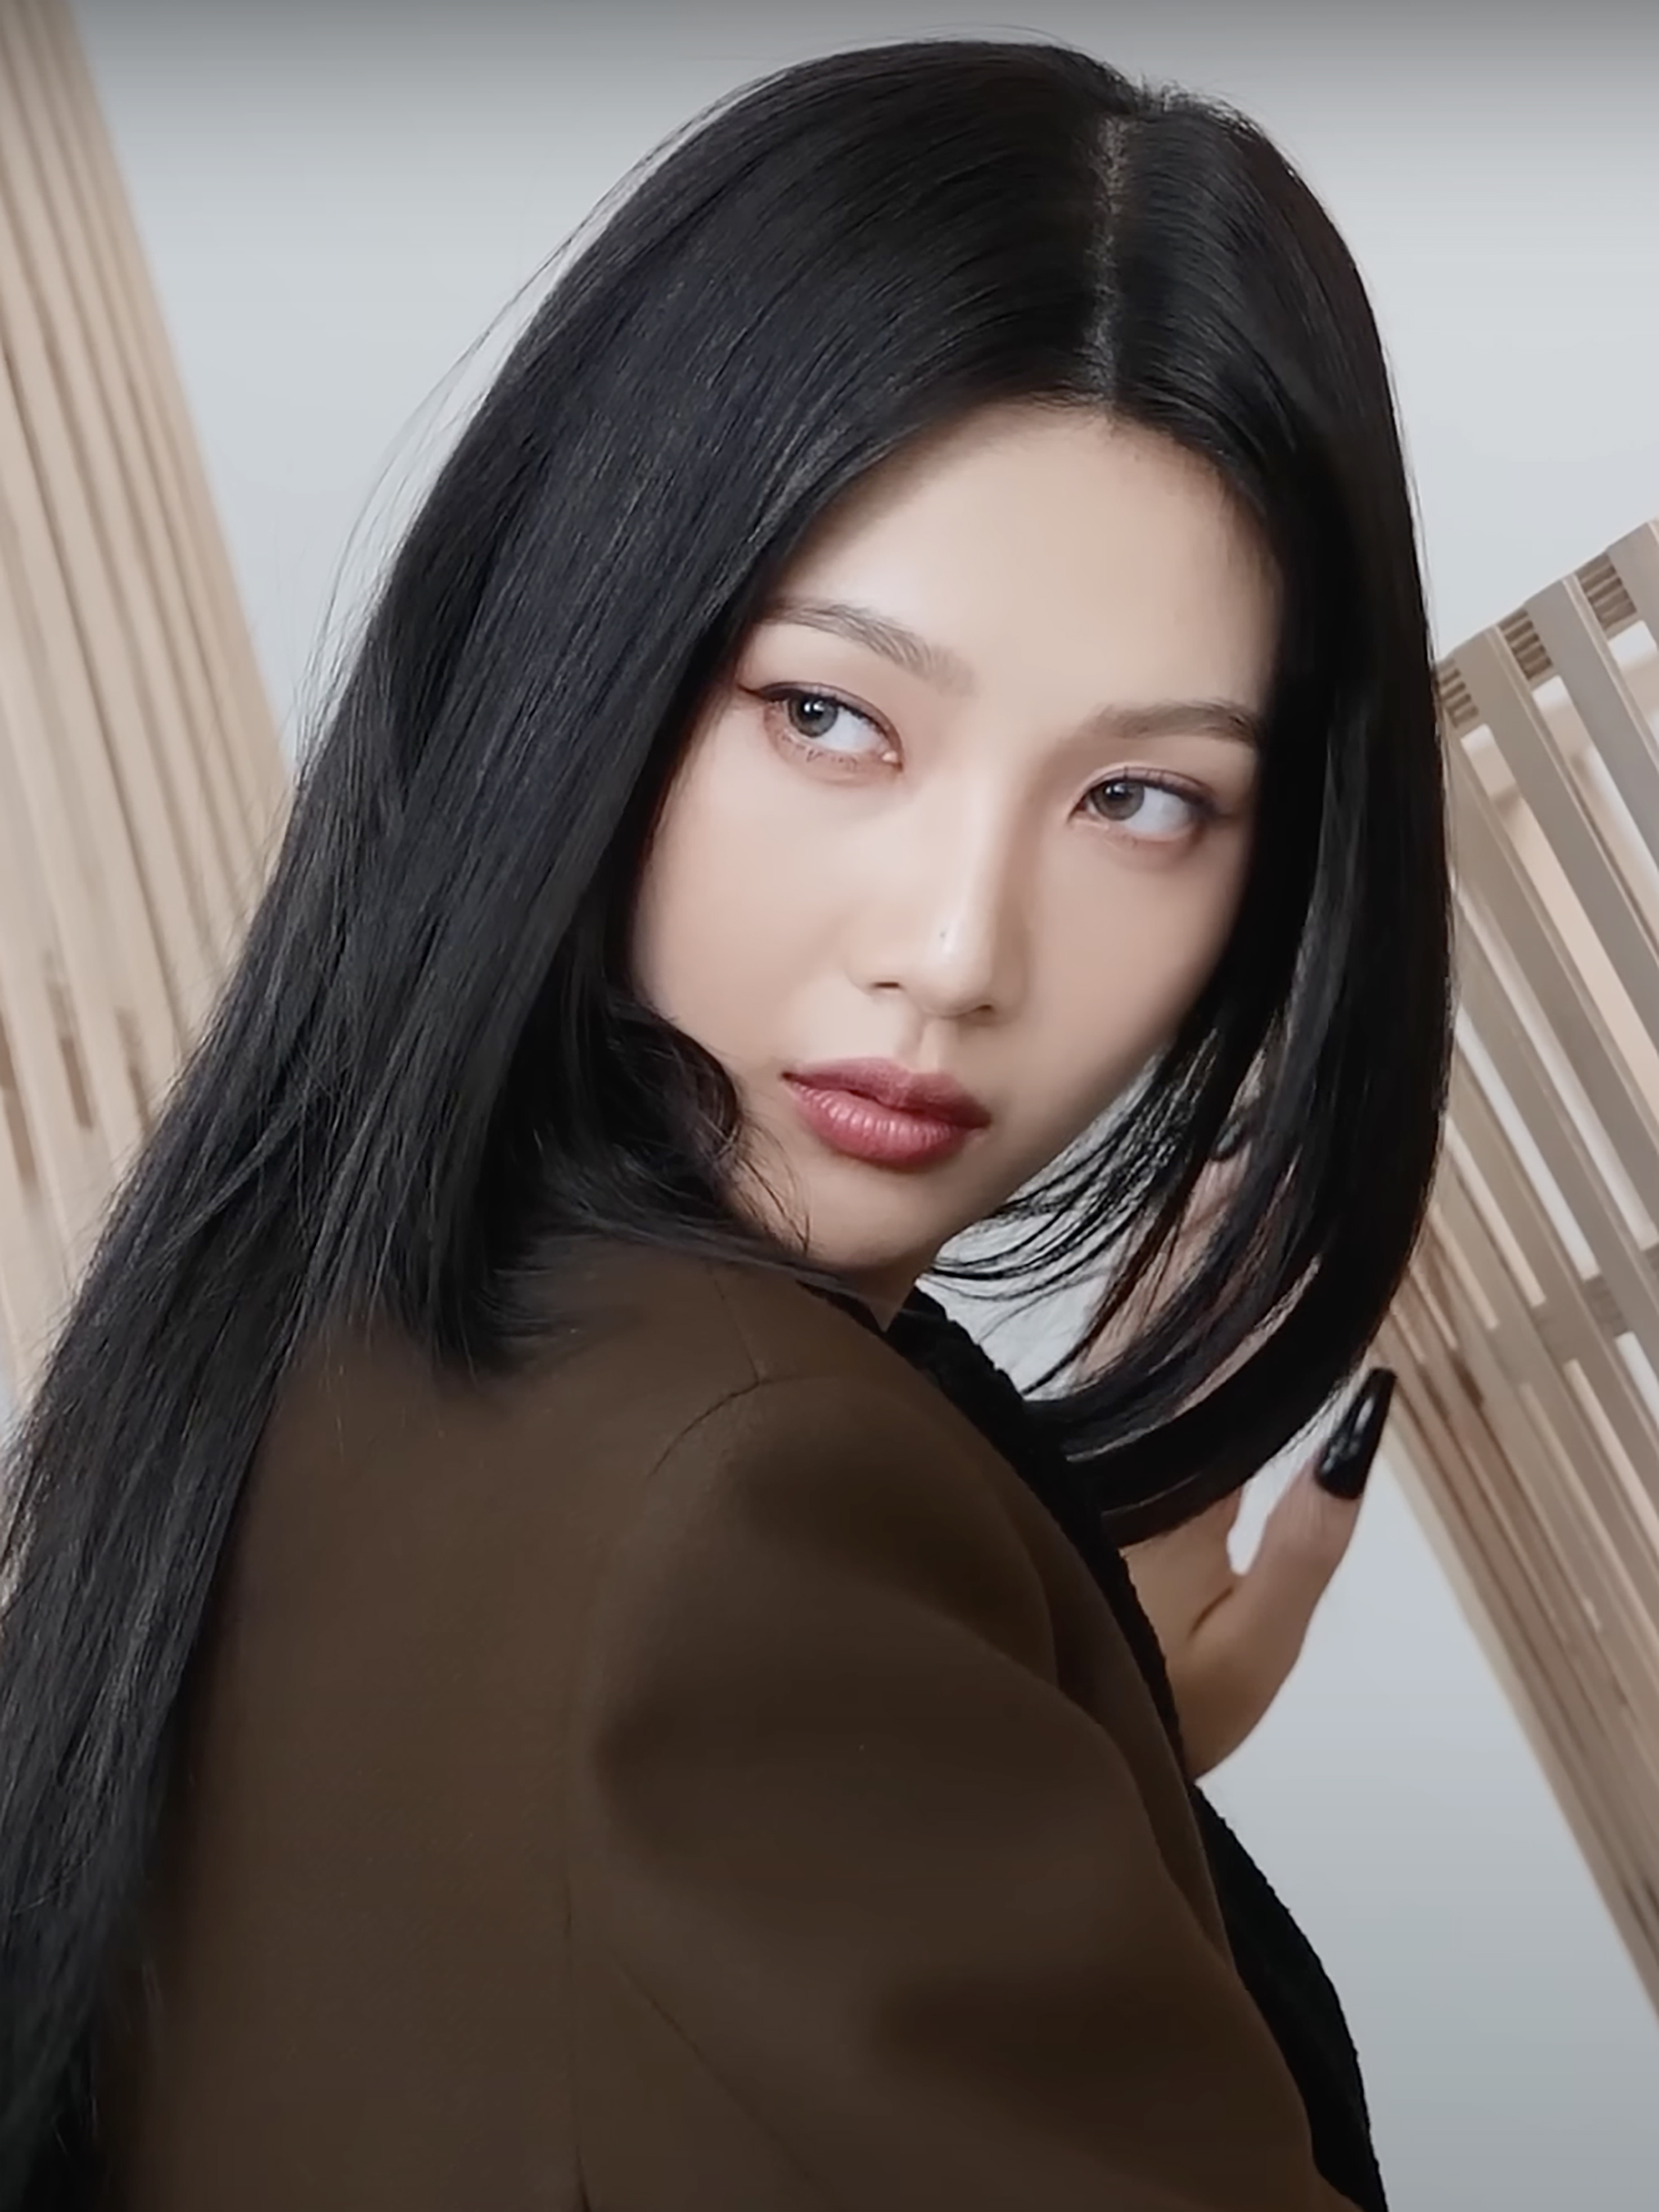
จอย

| name = จอย
| image = Joy for Marie Claire Korea on October 25th 2022.jpg
| caption = จอยในเดือนตุลาคม 2022
| birth_name = พัก ซู-ย็อง
| birth_place = จังหวัดเชจู|เกาะเชจู เกาหลีใต้
| years_active = 2014–ปัจจุบัน
| signature = Signature of Red Velvet's Joy.png
| signature_alt = Signature of Joy
| module = Infobox musical artist|embed=yes
| instrument = เสียงร้อง
| label = flatlist|
* เอสเอ็มเอนเตอร์เทนเมนต์|เอสเอ็ม
* เอเว็กซ์แทร็กซ์
| module2 = Infobox Korean name|child=yes|headercolor=transparent
| rr = Bak Su-yeong
| mr = Pak Suyŏng
| rrstage = Jo-i
| mrstage = Ch'oi
พัก ซู-ย็อง (; เกิด 3 กันยายน ค.ศ. 1996) เป็นที่รู้จักในชื่อ จอย เป็นแร็ปเปอร์ นักร้อง นักแสดง และพิธีกรชาวเกาหลีใต้ เธอเปิดตัวในฐานะสมาชิกของเกิร์ลกรุปเกาหลีใต้ เรดเวลเวต (วงดนตรี)|เรดเวลเวต ในเดือนสิงหาคม 2014 และเธอยังแสดงบทบาทนำในละครเรื่องThe Liar and His Lover (TV series)|"The Liar and His Lover" (2017), Tempted (TV series)|"Tempted" (2018), "The One and Only (South Korean TV series)|The One and Only" (2021), และ "Once Upon a Small Town" (2022) ปี 2021 จอยได้เปิดตัวในฐานะศิลปินเดี่ยวด้วยอัลบั้มพิเศษ Hello (Joy EP)|"Hello"
== ประวัติ ==
=== ชีวิตช่วงแรก ===
พัก ซู-ยอง หรือ จอย เกิดเมื่อวันที่ 3 กันยายน ค.ศ. 1996 ที่เกาะเชจู ประเทศเกาหลีใต้ ครอบครัวของเธอได้ย้ายไปอยู่ที่เขตโทบงในโซล ระหว่างที่กำลังศึกษาอยู่ เธอได้ชมการแสดงของกลุ่ม "Cherry Filter" ในเพลง "Flying Duck" ซึ่งเป็นจุดเริ่มต้นที่ทำให้เธออยากเป็นนักร้อง จอยผ่านการออดิชั่นกับเอสเอ็มเอนเตอร์เทนเมนต์ที่โซลในปี ค.ศ. 2012 เธอได้รับการฝึกฝนเป็นเวลาสองปี ในช่วงเวลานั้นครูฝึกให้เธอชื่อบนเวทีว่า "จอย"
ในเดือนกุมภาพันธ์ปี 2015 จอยจบการศึกษาจากโรงเรียนการแสดงศิลปะกรุงโซล
== อาชีพ ==
จอยได้รับการแนะนำอย่างเป็นทางการในฐานะสมาชิกคนที่สี่ของเรดเวลเวต (วงดนตรี)|เรดเวลเวตในวันที่ 29 กรกฎาคม ค.ศ. 2014 เธอเป็นสมาชิกเพียงคนเดียวที่ไม่ได้อยู่ในโปรเจ็กต์เอสเอ็มรุกกีส์ในปีค.ศ. 2015 และเปิดตัวด้วยซิงเกิล "Happiness" ในวันที่ 1 สิงหาคม ค.ศ. 2014
เธอเป็นที่สนใจของสาธารณชนจากการเข้าร่วมในมาแต่งงานกันเถอะ ซีซัน 4 คู่กับยุก ซ็อง-แจ สมาชิกวงบีทูบี ในงานประกาศรางวัลเอ็มบีซีเอนเตอร์เทนเมนต์อะวอดส์จอยได้รับรางวัลดาวรุ่งแห่งปีและคู่ยอดเยี่ยมร่วมกับยุก ซ็อง-แจ จากการแสดงของพวกเขาในรายการนี้อีกด้วย
ในปี 2018 จอยได้รับบทบาทนักแสดงนำหญิงในละครช่องบริษัทกระจายเสียงและแพร่ภาพมุนฮวา|เอ็มบีซีในเรื่อง "Great Tempted|"Great Tempted"" ซึ่งมีเค้าโครงมาจากนวนิยายฝรั่งเศส ""Les Liaisons dangereuses"" ประกบคู่กับวู โด-ฮวาน ซึ่งมีบทบาทในการเป็นเด็กหนุ่มวัย 20 ปีที่เชื่อว่าการตกหลุมรักเป็นสิ่งที่น่าสมเพชที่สุด การถ่ายทำละครเรื่องใหม่นี้ทำให้เธอพลาดเทศกาล "สปริงค์อิสคัมมิงค์|สปริงค์อิสคัมมิงค์" คอนเสิร์ตในประเทศเกาหลีเหนือเมื่อเดือนเมษายน ค.ศ. 2018 ที่ผ่านมา
== ผลงานเพลง ==
===อีพี===
| class="wikitable plainrowheaders" style="text-align:center;"
! scope="col" rowspan="2" | ชื่อ
! scope="col" rowspan="2" | รายละเอียด
! scope="col" colspan="2" | ตำแหน่งชาร์ตสูงสุด
! scope="col" rowspan="2" | ยอดขาย
|-
! scope="col" style="font-size:90%; width:2.5em" | เซอร์เคิลดิจิทัลชาร์ต|KOR
! scope="col" style="font-size:90%; width:2.5em" | Oricon Albums Chart|JPN
|-
! scope="row" | "Hello (Joy EP)|Hello"
|
* วางจำหน่าย: 31 พฤษภาคม 2021
* สังกัด: เอสเอ็มเอนเตอร์เทนเมนต์, ดรีมอัส
* รูปแบบ: แผ่นซีดี|ซีดี, LP record|แอลพี, Cassette tape|ตลับเทป, Music download|ดิจิทัลดาวน์โหลด, สื่อส่งผ่านสัญญาณต่อเนื่อง|สตรีมมิง
| 4 || 31
|
* เกาหลี: 151,153
*
* *
*
*
*
*
* ญี่ปุ่น: 2,363
|
===ซิงเกิล===
| class="wikitable plainrowheaders" style="text-align:center;"
|+ รายชื่อซิงเกิล ตำแหน่งบนชาร์ต ยอดขาย แสดงตามปีที่ออกจำหน่าย และชื่ออัลบั้ม
! scope="col" rowspan="2" | ชื่อ
! scope="col" rowspan="2" style="width:1em" | ปี
! scope="col" colspan="2" | ตำแหน่งชาร์ตสูงสุด
! scope="col" rowspan="2" style="width:10em" | ยอดขาย
! scope="col" rowspan="2" style="width:10em" | อัลบั้ม
|-
! scope="col" style="font-size:90%; width:2.5em" | เซอร์เคิลดิจิทัลชาร์ต|KORGaonPeak chart positions on the Gaon Digital Chart:
As lead artist
*
*
As featured artist
*
Collaborations
*
*
! scope="col" style="font-size:90%; width:2.5em" | K-pop Hot 100|KORHotPeak chart positions on Billboard K-pop Hot 100:
As lead artist
*
*
As featured artist
*
|-
! scope="col" colspan="6" | ในฐานะนักร้องนำ
|-
! scope="row" | "Je T'aime (Joy song)|Je T'aime"
| rowspan="2" | 2021
| 55 || 21
| rowspan="2"
| rowspan="2" | "Hello"
|-
! scope="row" | "Hello (Joy song)|Hello" (안녕)
| 10 || 10
|-
! colspan="6" | ในฐานะนักร้องรับเชิญ
|-
! scope="row" | "Mayday" (자나깨나)
| 2020
| 32 || 18
|
| "homemade 1"
|-
! colspan="6" | ประชาสัมพันธ์
|-
! scope="row" | "First Christmas"
| 2016
| —efn-ua|"First Christmas" did not enter the Gaon Digital Chart, but peaked at number 80 on the Gaon Download Chart.
| —
|
* เกาหลี: 19,622Cumulative sales for "First Christmas":
*
|
|-
! colspan="6" | ร่วมกับผู้อื่นๆ
|-
! scope="row" | "Always in My Heart" (이별을 배웠어)
| rowspan="2" | 2016
| 10 || —
|
* เกาหลี: 415,334Cumulative sales for "Always In My Heart":
*
*
*
*
*
*
*
*
*
*
| "SM Station|SM Station Season 1"
|-
! scope="row" | "Young Love" (어린애(愛))
| 52 || —
|
* เกาหลี: 80,305Cumulative sales of "Young Love":
*
|
|-
! scope="row"| "Love Song"(กับ Wonstein)
| 2022
| colspan="2"
|
| "World Peace Project"
|-
| colspan="6" style="font-size:85%" | "—" หมายถึงเพลงที่ไม่ได้จำหน่ายในประเทศนั้น ๆ หรือไม่ติดชาร์ต
|
===เพลงประกอบละคร===
| class="wikitable plainrowheaders" style="text-align:center;"
! scope="col" rowspan="2" | ชื่อ
! scope="col" rowspan="2" style="width:1em" | ปี
! scope="col" colspan="2" | ตำแหน่งชาร์ตสูงสุด
! scope="col" rowspan="2" style="width:10em" | ยอดขาย
! scope="col" rowspan="2" style="width:10em" | อัลบั้ม
|-
! scope="col" style="font-size:90%; width:2.5em" | เซอร์เคิลดิจิทัลชาร์ต|KORGaonPeak chart positions on Gaon Digital Chart:
Soundtrack appearances
*
*
*
*
! scope="col" style="font-size:90%; width:2.5em" | Kpop Hot 100|KORHot
*
|-
! scope="row" | "A Fox" ()
| rowspan="6" | 2017
| 43 || —
|
* เกาหลี: 81,837Cumulative sales for "Yeowooya":
*
*
*
| rowspan="6" | "The Liar and His Lover (TV series)#Original soundtrack|The Liar and His Lover OST"
|-
! scope="row" | "I'm Okay" ()
| 85 || —
|
* เกาหลี: 22,513Cumulative sales for "I'm Okay":
*
|-
! scope="row" | "Your Days" ()
| —efn-ua|"Your Days" did not enter the Gaon Digital Chart, but peaked at number 38 and 75 on the Gaon BGM Chart and the Gaon Download Chart, respectively. || —
|
* เกาหลี: 20,903Cumulative sales for "Your Days":
*
|-
! scope="row" | "Shiny Boy"
| —efn-ua|"Shiny Boy" did not enter the Gaon Digital Chart, but peaked at number 68 on the Gaon BGM Chart. || —
| rowspan="2"
|-
! scope="row" | "Waiting for You" ()
| —efn-ua|"Your Days" did not enter the Gaon Digital Chart, but peaked at number 33 on the Gaon BGM Chart. || —
|-
! scope="row" | "The Way to Me" ()
| —efn-ua|"The Way to Me" did not enter the Gaon Digital Chart, but peaked at number 6 and 95 on the Gaon BGM Chart and the Gaon Download Chart, respectively. || —
|
* เกาหลี: 15,726Cumulative sales for "The Way to Me":
*
|-
! scope="row" | "OMG!" ()
| rowspan="2" | 2018
| — || —
| rowspan="5"
| "Tempted (TV series)#Original soundtrack|Tempted OST"
|-
! scope="row" | "Dream Me" ()
| —efn-ua|"Dream Me" did not enter the Gaon Digital Chart, but peaked at number 6 on the Gaon BGM Chart. || —
| "The Ghost Detective#Original soundtrack|The Ghost Detective OST"
|-
! scope="row" | "Introduce Me a Good Person|Introduce Me A Good Person" ()
| 2020
| 6 || 5
| "Hospital Playlist#Music|Hospital Playlist OST"
|-
! scope="row" | "Why Isn't Love Always Easy?" ()
| 2021
| 110 || —
| "Romance 101 OST"
|-
! scope="row" | "Your Name" ()
| 2022
| —efn-ua|"Your Name" did not enter the Gaon Digital Chart, but peaked at number 51 and 65 on the Gaon BGM Chart and the Gaon Download Chart, respectively. || —
| "The One and Only (South Korean TV series)#Original soundtrack|The One and Only OST"
|-
| colspan="6" style="font-size:85%" | "—" หมายถึงเพลงที่ไม่ได้จำหน่ายในประเทศนั้น ๆ หรือไม่ติดชาร์ต
|
=== เพลงอื่นๆที่ติดชาร์ต ===
| class="wikitable plainrowheaders" style="text-align:center"
! scope="col" rowspan="2" | ชื่อ
! scope="col" rowspan="2" | ปี
! scope="col" colspan="2" | ตำแหน่งชาร์ตสูงสุด
! scope="col" rowspan="2" | อัลบั้ม
|-
! scope="col" style="font-size:90%; width:2.5em" | เซอร์เคิลดิจิทัลชาร์ต|KORGaonPeak chart positions on Gaon Digital Chart:
Other charted songs
*
! scope="col" style="font-size:90%; width:2.5em" | K-pop Hot 100|KORHotPeak chart positions on Billboard K-pop Hot 100:
Other charted songs
*
*
|-
! scope="row" | "If Only (Joy song)|If Only" (좋을텐데)
| rowspan="4" | 2021
| 69
| 38
| rowspan="4" | "Hello"
|-
! scope="row" | "Day by Day (Joy song)|Day by Day"
| 108
| 99
|-
! scope="row" | "Happy Birthday to You"
| 110
|—
|-
! scope="row" | "Be There for You"
| 113
| 99
|
=== เครดิตการแต่งเพลง ===
| class="wikitable plainrowheaders"
! scope="col" | ชื่อ
! scope="col" | ปี
! scope="col" | ศิลปิน
! scope="col" | อัลบั้ม
! scope="col" | หมายเหตุ
! scope="col" | อ้างอิง
|-
! scope="row" | "Young Love"
| style="text-align:center" | 2016
| จอย และ ยุก ซ็อง-แจ
|
| ในฐานะแต่งคำร้อง
| style="text-align:center" |
|
== ผลงานการแสดง ==
=== ภาพยนตร์ ===
=== ละครโทรทัศน์ ===
=== รายการทางโทรทัศน์ ===
== อ้างอิง ==
== แหล่งข้อมูลอื่น ==
*
หมวดหมู่:ไอดอลหญิงชาวเกาหลีใต้
หมวดหมู่:นักร้องป็อปหญิงชาวเกาหลีใต้
หมวดหมู่:นักแสดงหญิงชาวเกาหลีใต้
หมวดหมู่:บุคคลที่เกิดในปี พ.ศ. 2539
หมวดหมู่:บุคคลจากจังหวัดเชจู
หมวดหมู่:สมาชิกของเรดเวลเวต
หมวดหมู่:นักร้องหญิงชาวเกาหลีใต้ในศตวรรษที่ 21
หมวดหมู่:นักแสดงหญิงจากโซล